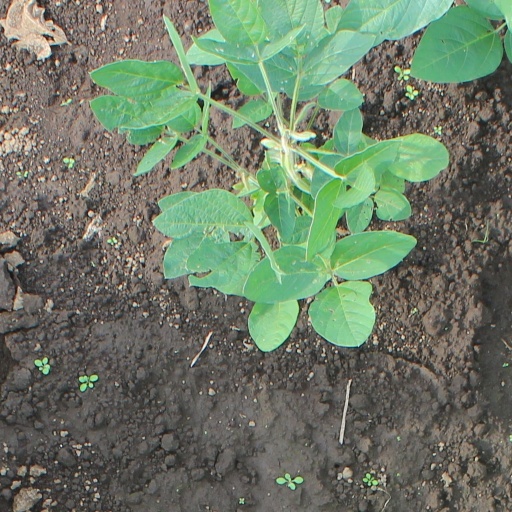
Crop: soybean